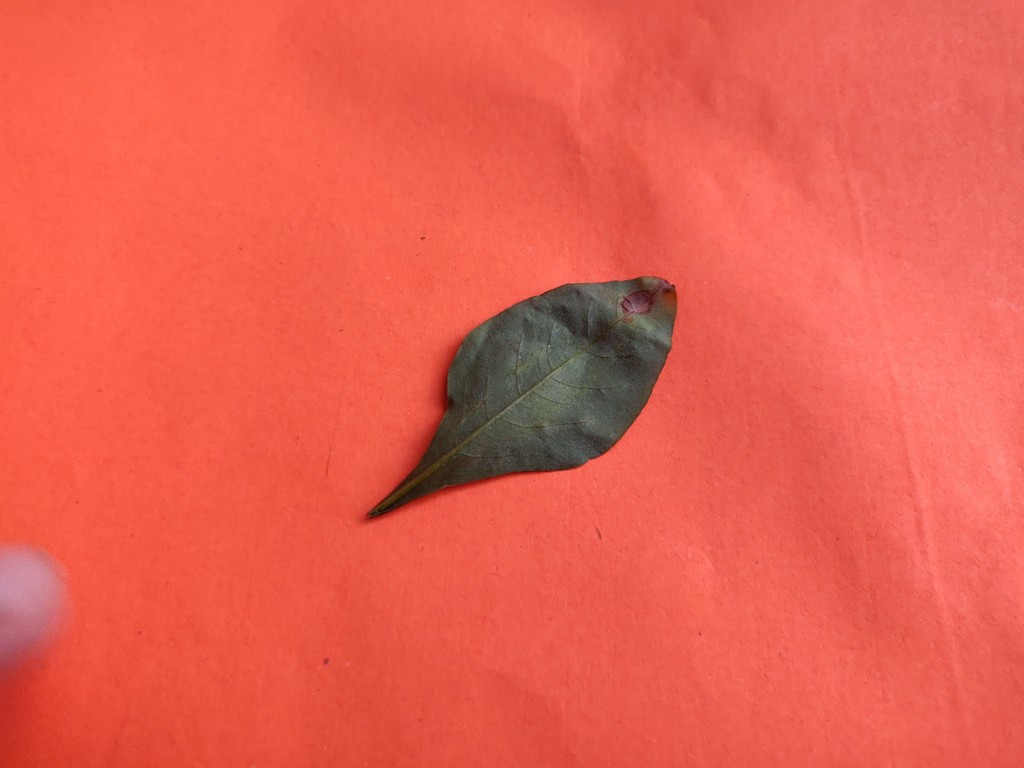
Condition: Unhealthy
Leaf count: single
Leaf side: back